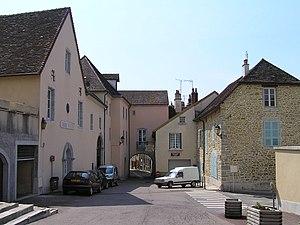
Rue du Château Pécauld à Arbois, Jura, France. Photo by Damien Boilley, April 19th, 2006. Source: Flickr.